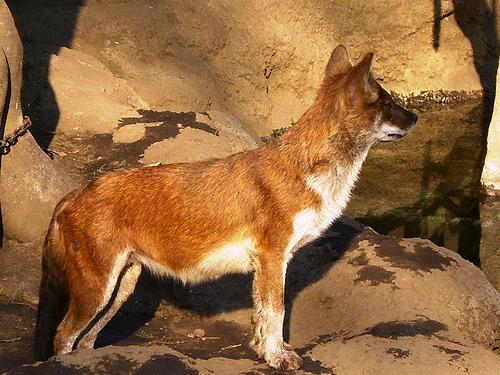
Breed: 209-n000043-dhole